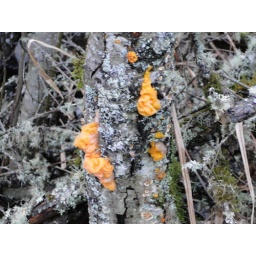
Some strange orange something on these scrub trees just off of Soos Creek trail in the wetlands.